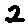
Label: 2